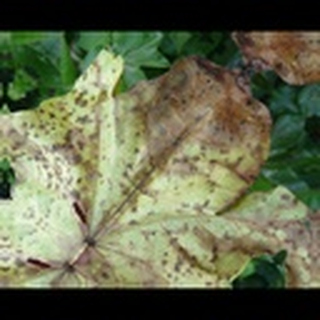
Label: cotton_bacterial_blight